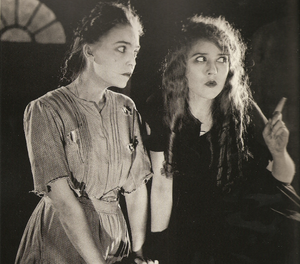
Walter Stradling — né en février 1875 à Plymouth, mort le 4 juillet 1918 à New York — est un directeur de la photographie américain d'origine anglaise.
La Petite Princesse est un film muet américain réalisé par Marshall Neilan, sorti en 1917.